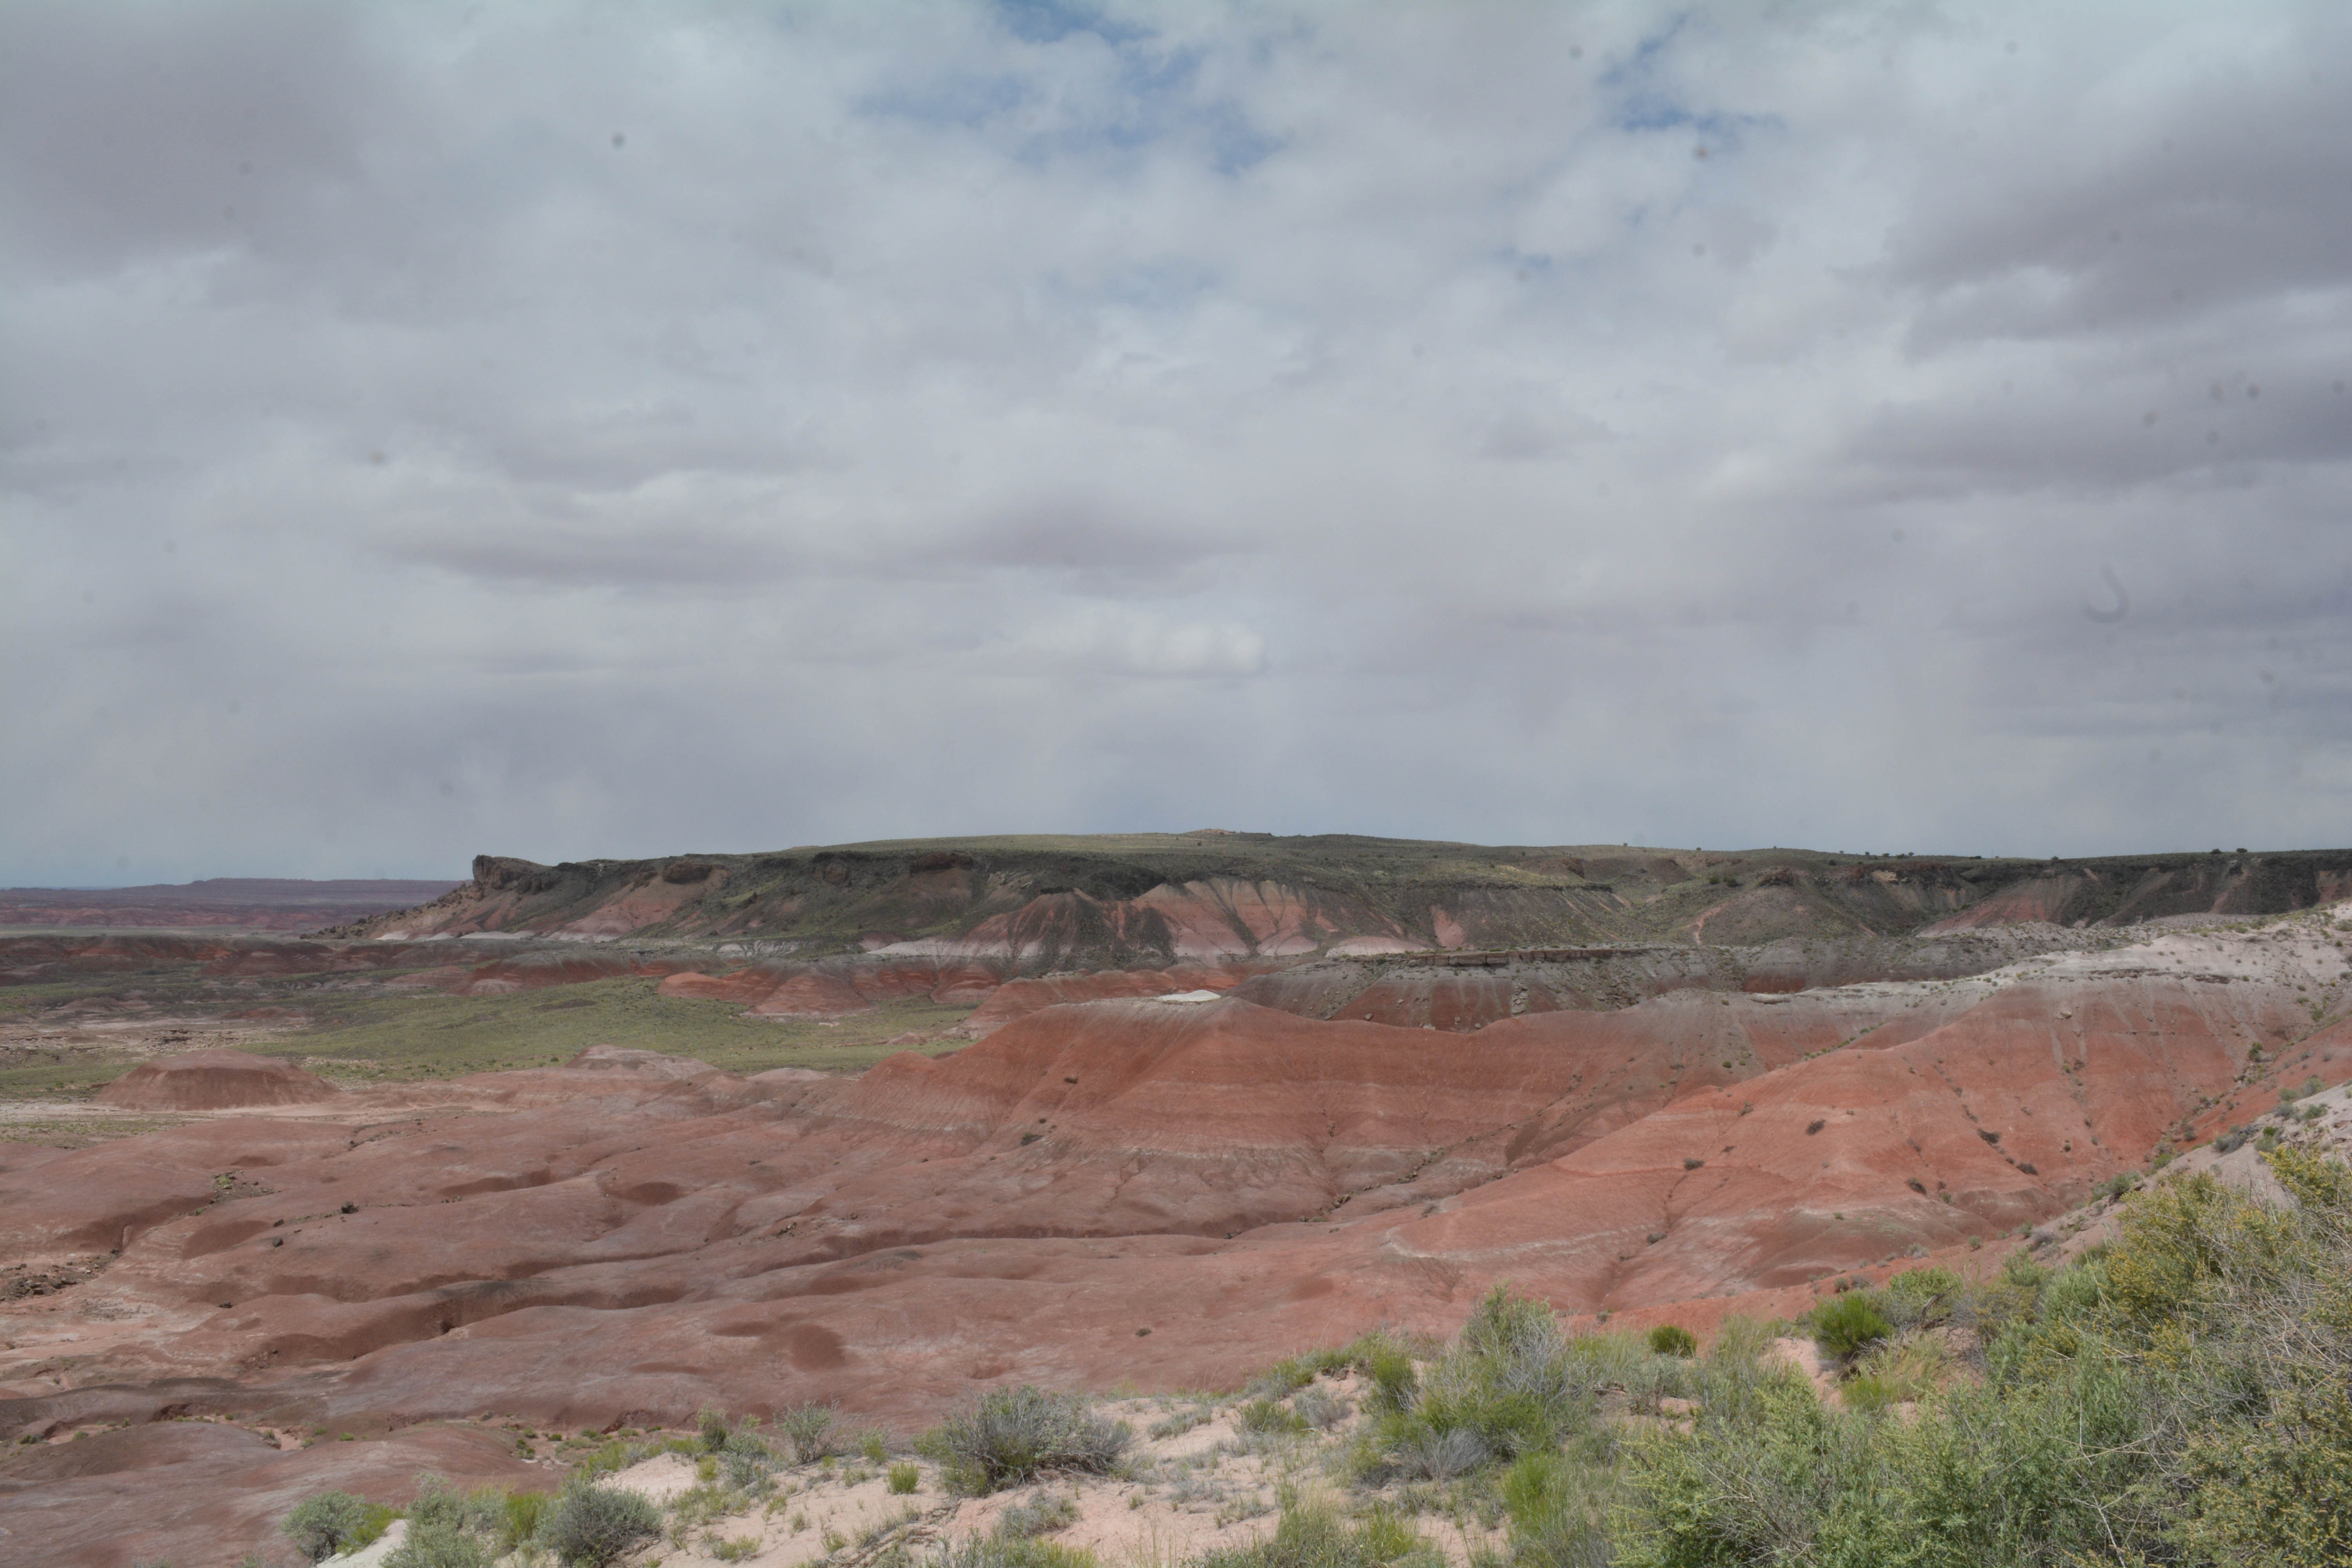
landscape, mountain, cliff, soil, terrain, plain, geology, badlands, plateau, marccooper, painteddesert, petrifiedforest, route66, holbrook, arizonalandscape, ecosystem, steppe, landform, natural environment, geographical feature, geological phenomenon